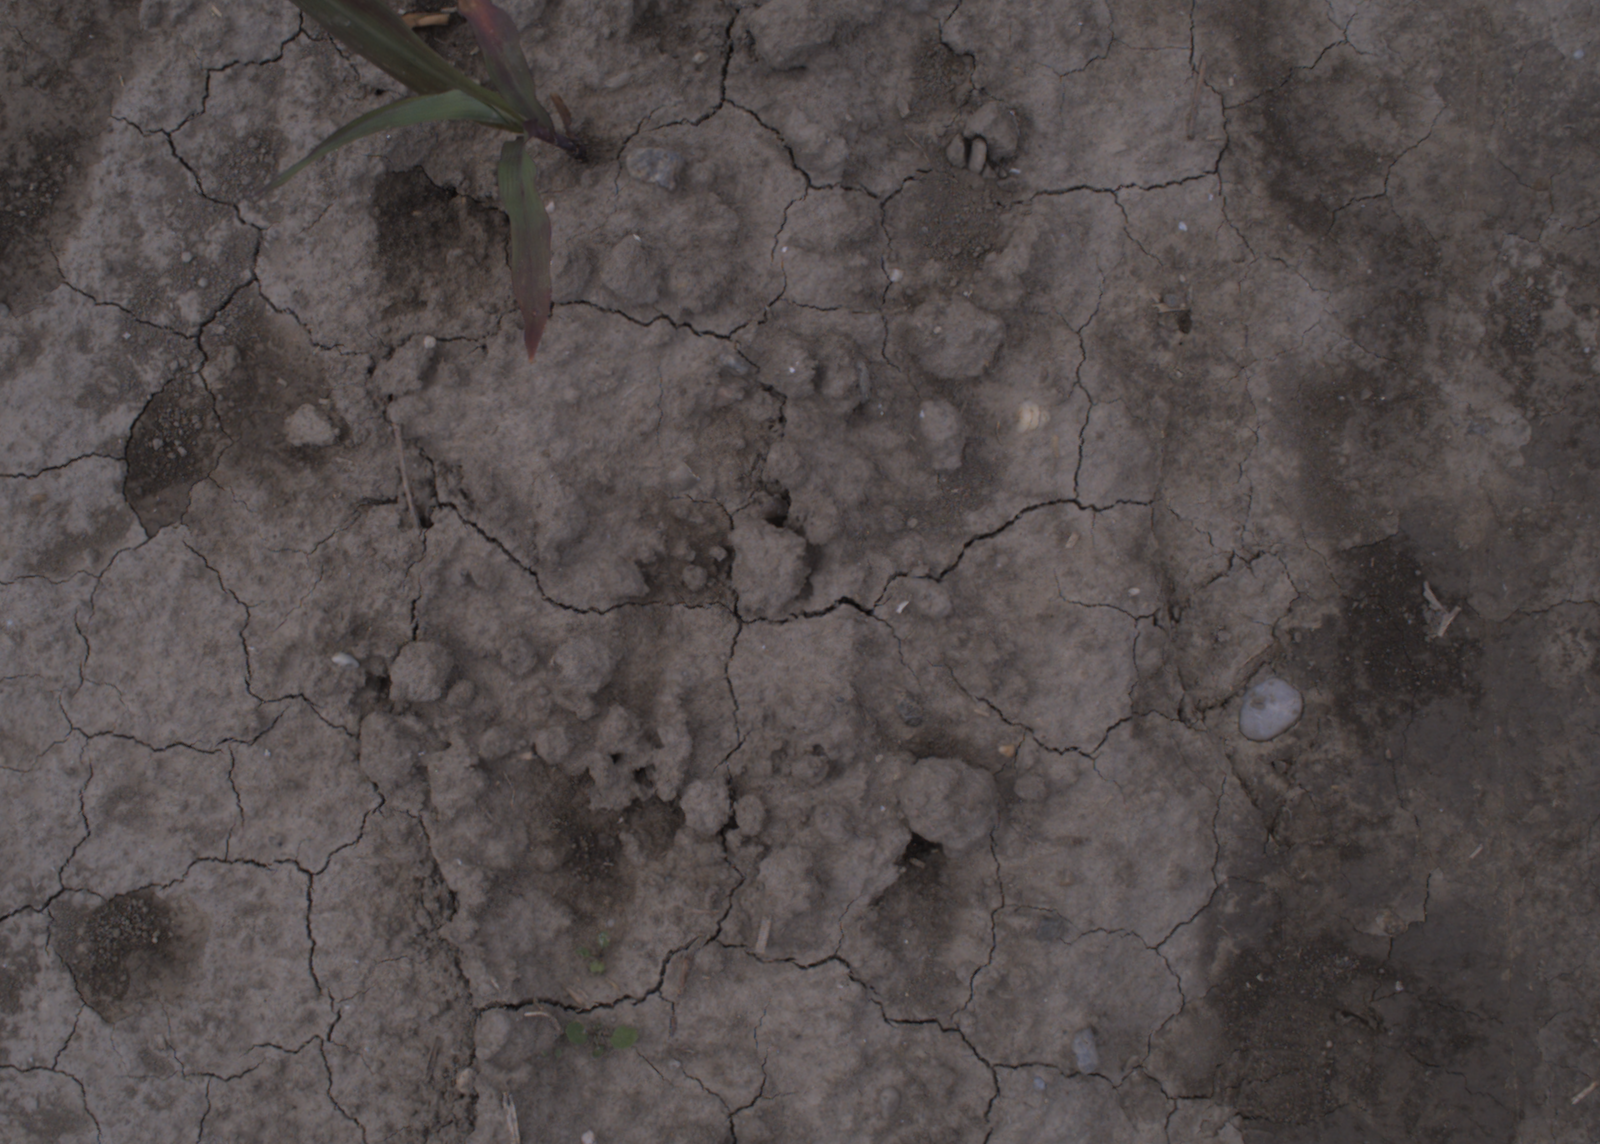
Capture date: 24.08.2020 10:42:10
Weather: mixed
Wind: medium
Seeding date: 21.07.2020
Plant canopy height (mm): 910